Danys Báez

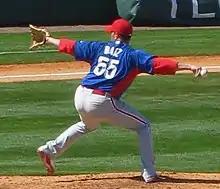
Báez with the Phillies in 2010

On December 31, 2009, Baez agreed in principle to a contract with the Philadelphia Phillies, which was officially announced on Tuesday, January 5, 2010. In 2010, Baez made 51 appearances for the Phillies, recording a 5.48 ERA.